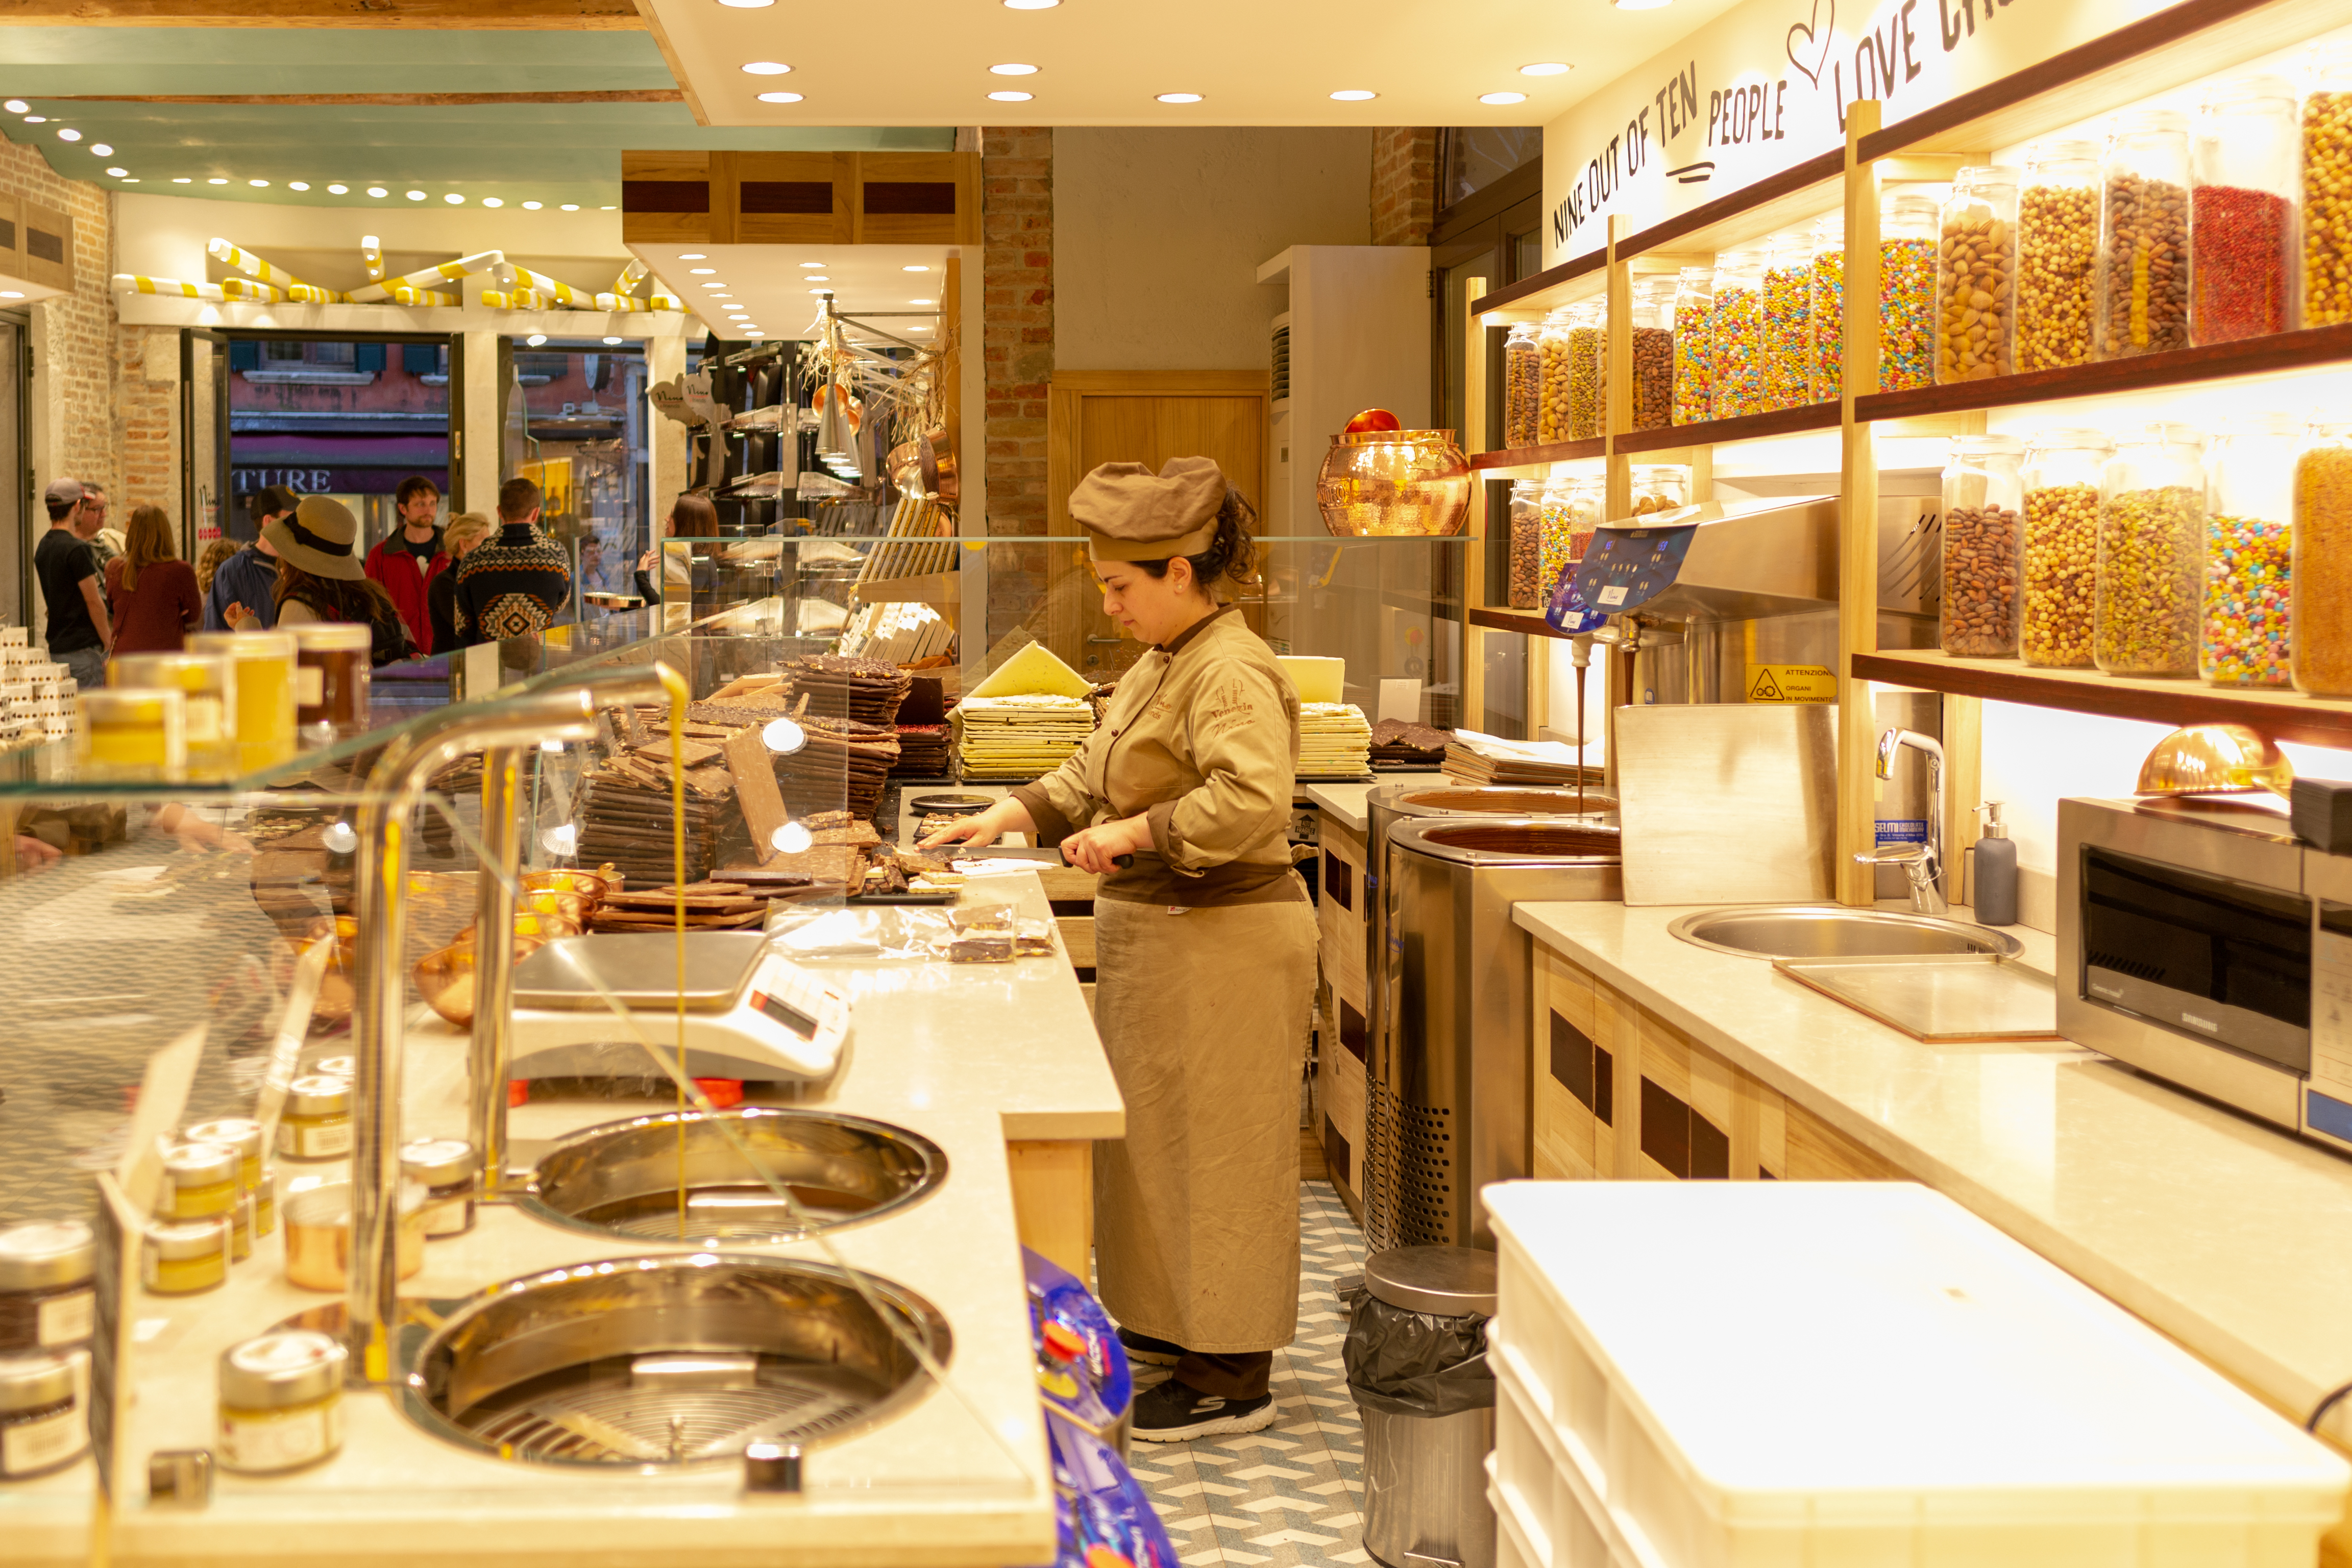
bar, building, restaurant, interior design, fast food restaurant, brunch, bakery, room, food court, meal, coffeehouse, food, cuisine, cafeteria, customer